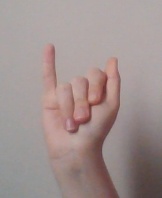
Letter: meem